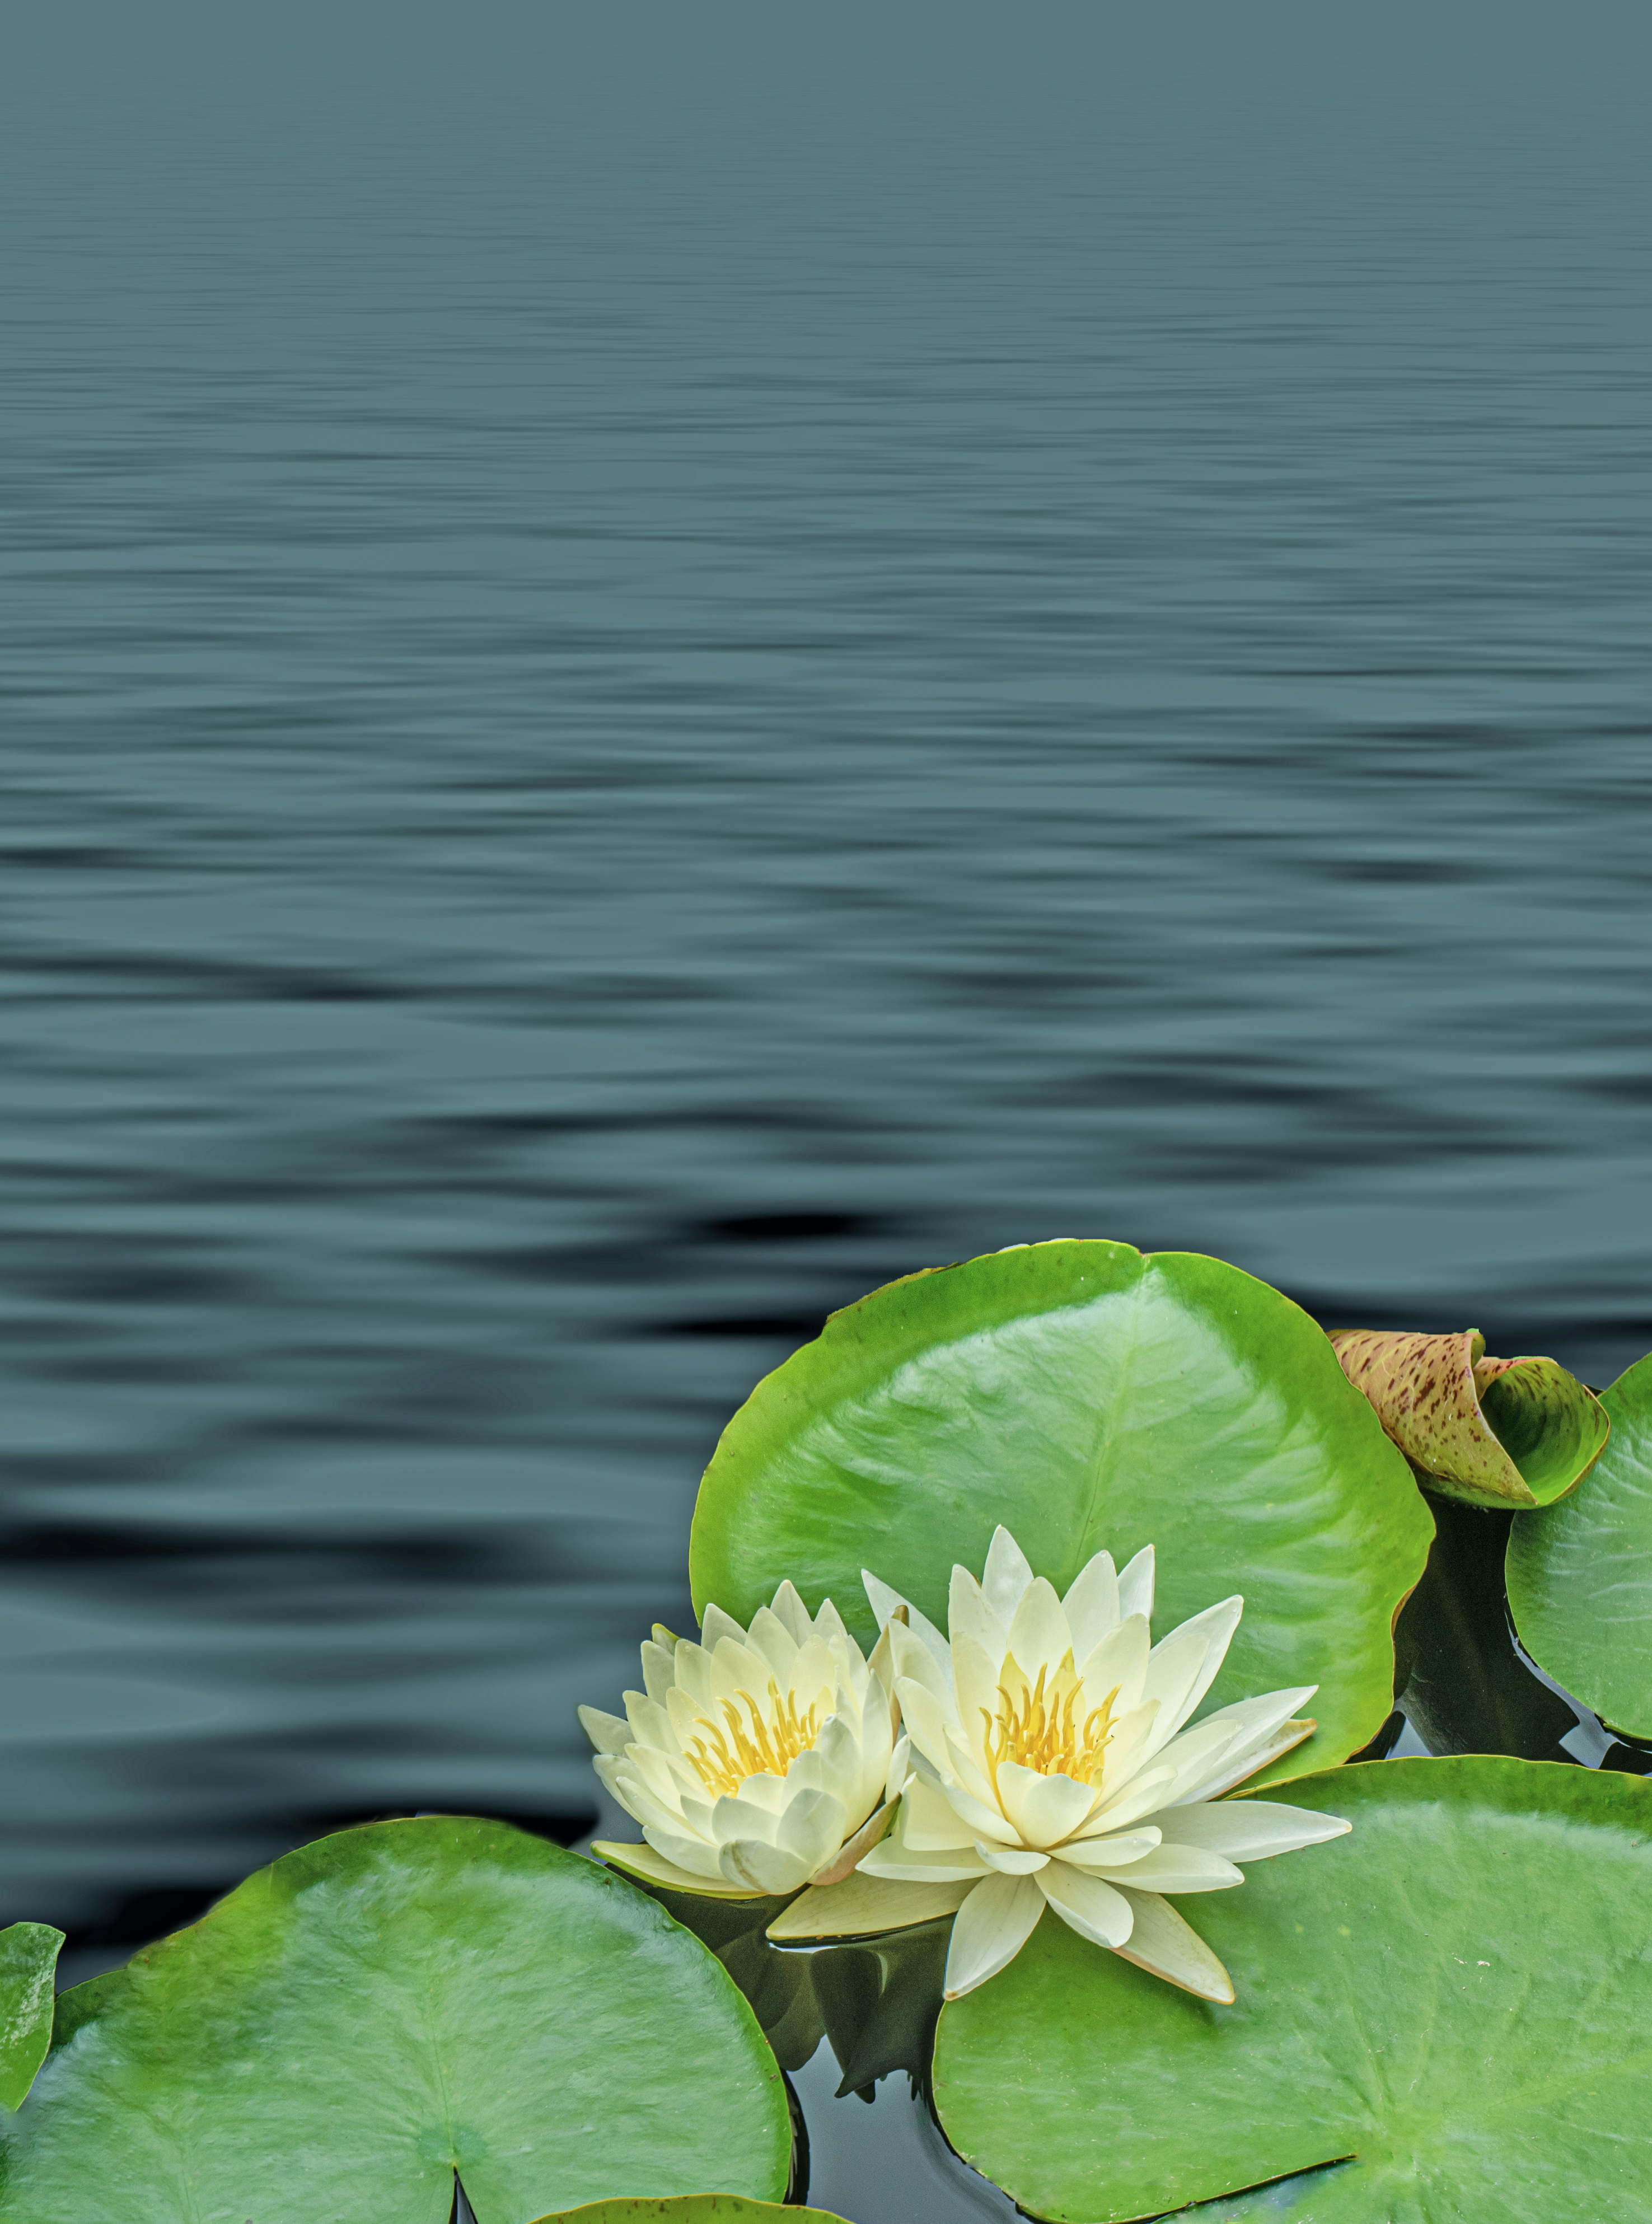
water, lily, flower, plant, lotus, sacred lotus, liquid, natural environment, petal, lake, vegetation, terrestrial plant, aquatic plant, natural landscape, lotus family, fragrant white water lily, grass, flowering plant, annual plant, proteales, landscape, water lily, groundcover, wetland, reflection, pond, wildflower, plant stem, herbaceous plant, dicotyledon, grassland, reservoir, macro photography, Pedicel, vascular plant, bud